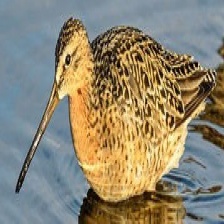
Species: SHORT BILLED DOWITCHER
Scientific name: LIMNODROMUS GRISEUS